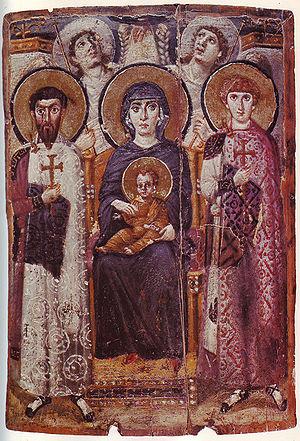
Marie et l'enfant trônants et entourées de saints Theodore d'Amasée et Georges avec deux anges. Encaustique de la fin du 6ième siècle. 68,5 x 49,7 cm